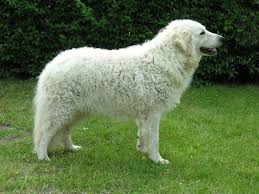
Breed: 223-n000067-kuvasz